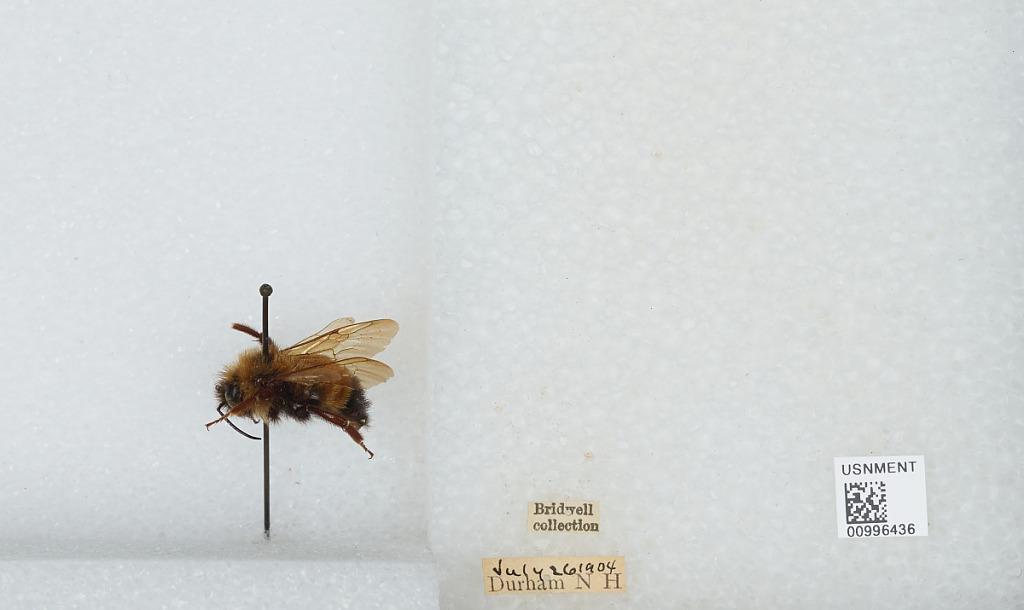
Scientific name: Bombus (Fervidobombus) fervidus fervidus (Fabricius)
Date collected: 1904-7-26
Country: United States
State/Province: New Hampshire
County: Strafford
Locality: Durham
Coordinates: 43.1339, -70.9264